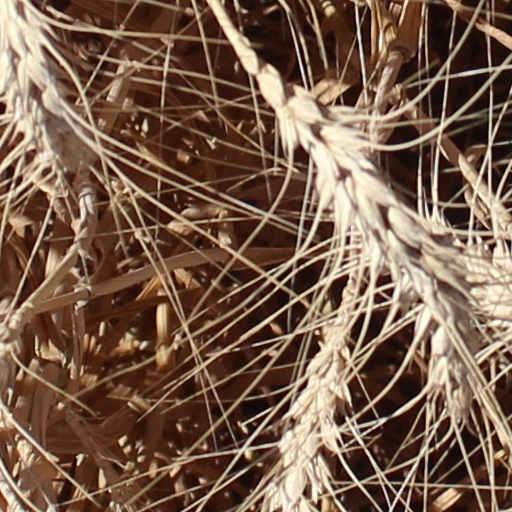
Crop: wheat